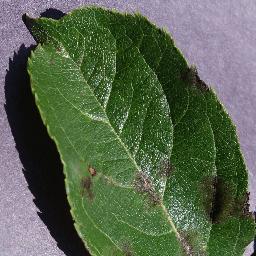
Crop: apple
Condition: scab